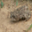
Label: frog